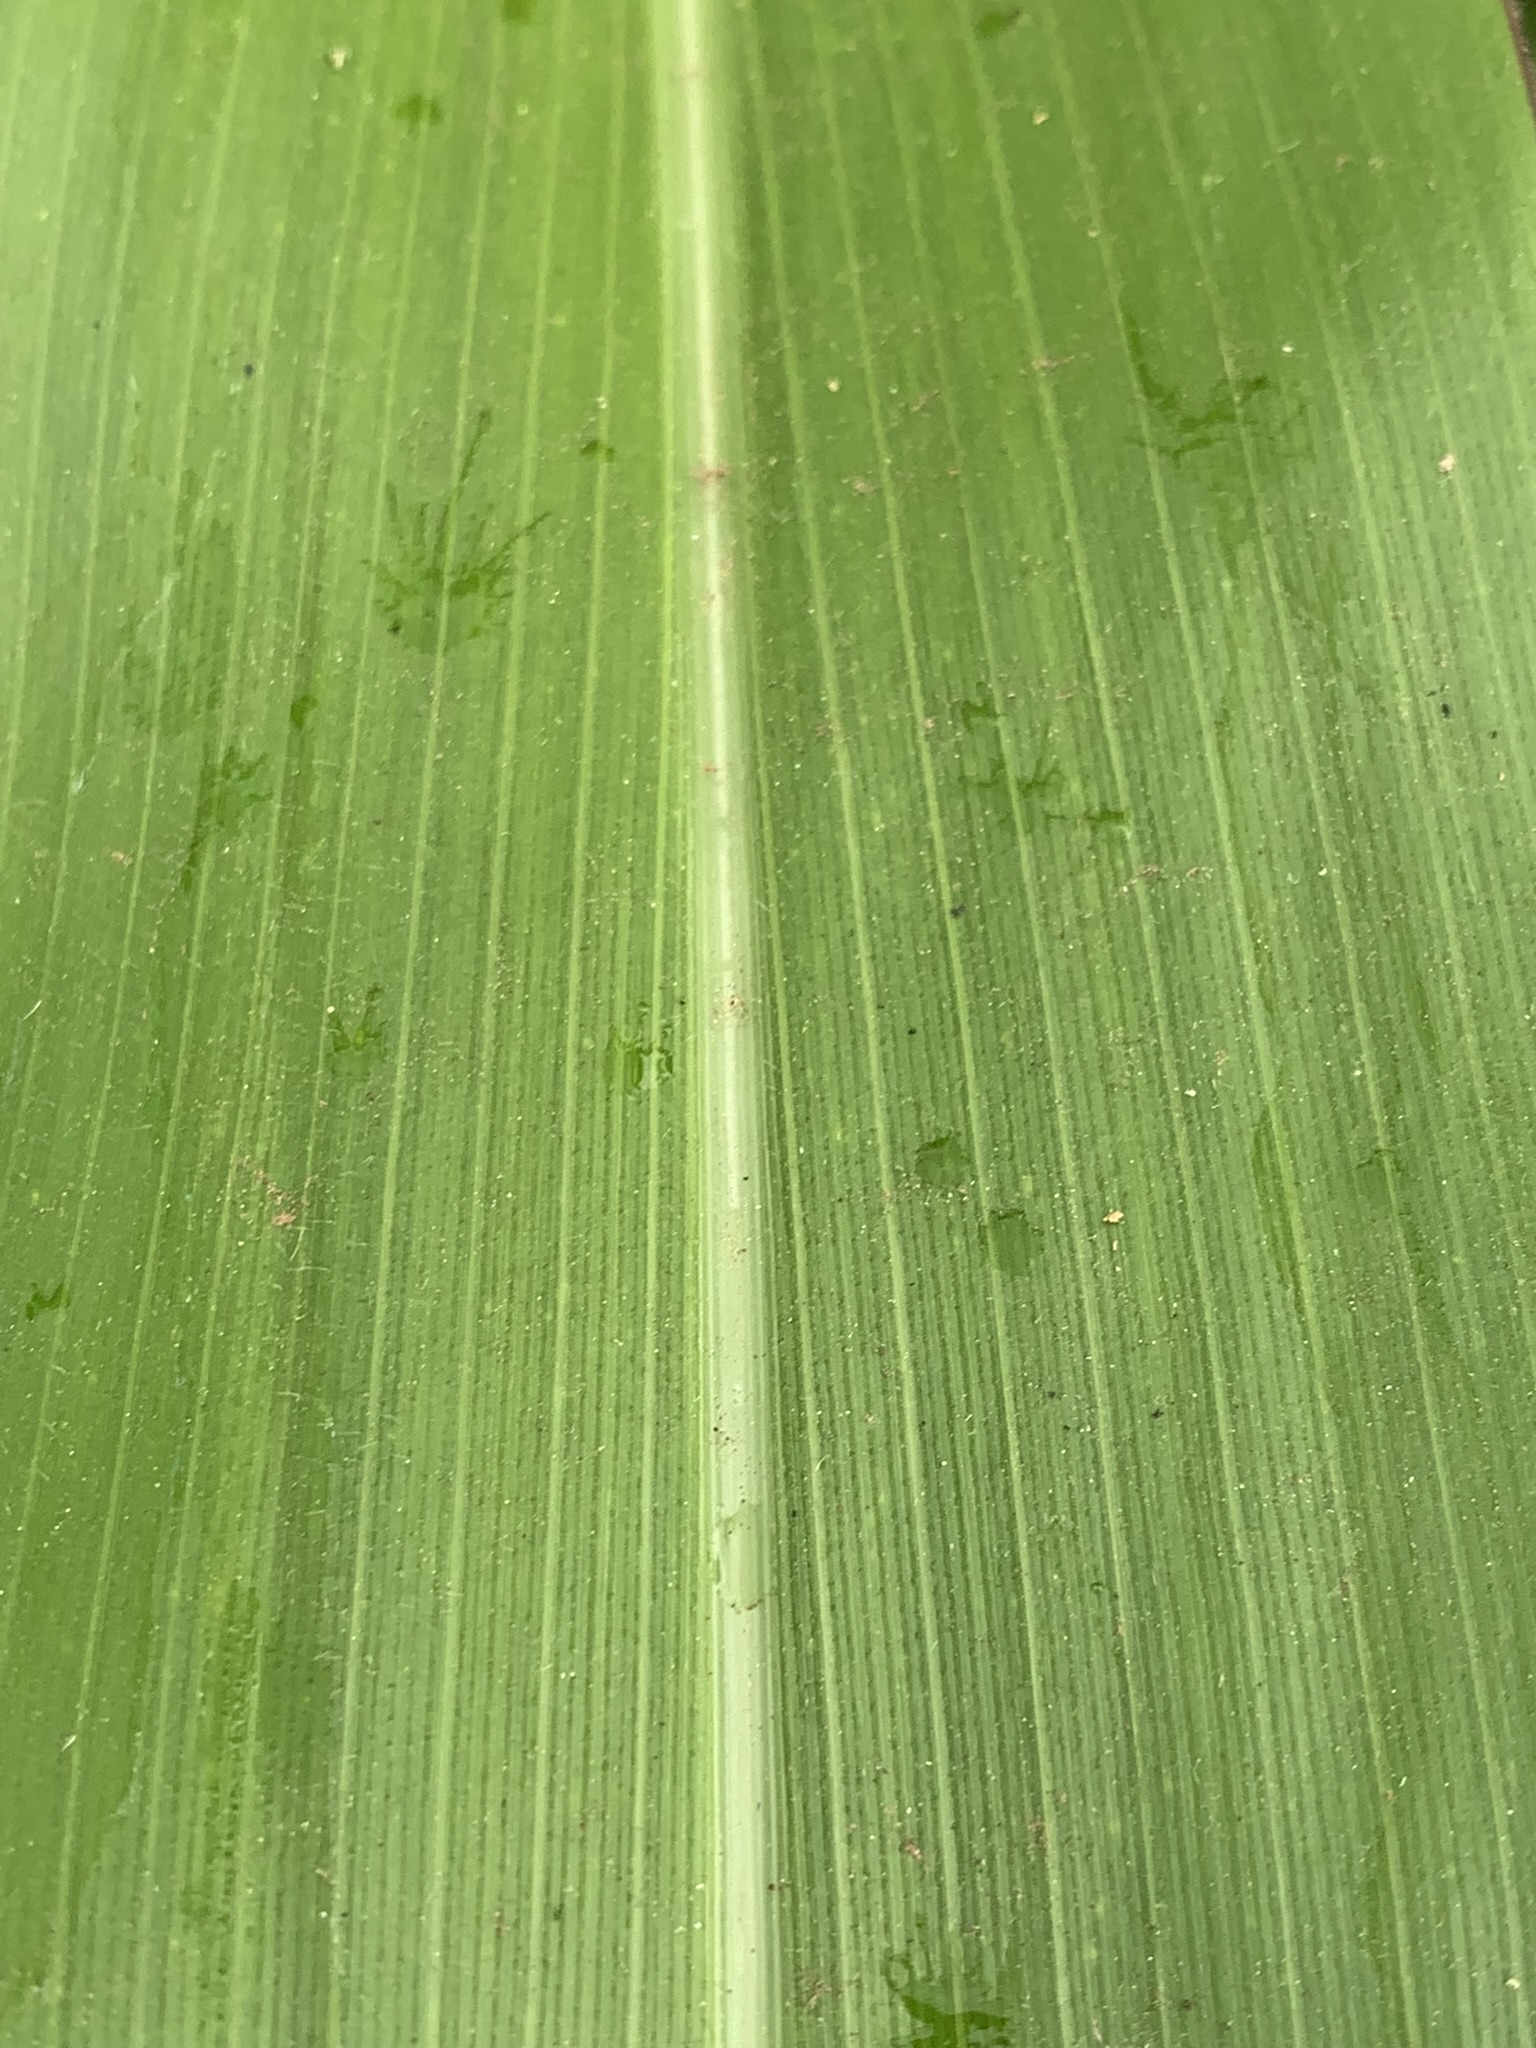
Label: Healthy